2012 FA Cup final

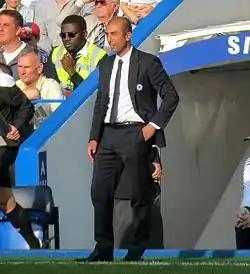
Interim Chelsea manager Roberto Di Matteo hoped the win would earn him the position on a permanent basis.

Chelsea's victory meant they won the FA Cup for the seventh time. Caretaker manager Roberto Di Matteo was relaxed about his prospects of securing the full-term following their victory: "The boss [ Roman Abramovich ] will make a decision at the end of the season. I'm very relaxed about it and the players will be fine, I am a very fortunate person so it is not an issue." Di Matteo was delighted with his players, as they survived Liverpool's attacks in the final minutes to secure victory: "I am very pleased for the players," said Di Matteo. "We have had a difficult season with a lot of criticism but they have responded to all the adversity we have faced. I'm very pleased and satisfied with our performance today." Chelsea captain John Terry was equally pleased with the performance, but turned his attention to the 2012 UEFA Champions League Final, where they would face Bayern Munich: "It's fantastic, it's what we live for. We've still got a massive trophy, the Champions League - that's the target for the owner from day dot. We've done Robbie the world of good and it can do him no harm."